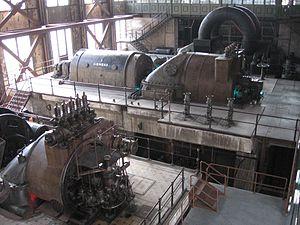
La route européenne du patrimoine industriel est un réseau d'infrastructures touristiques formant un itinéraire touristique ayant pour thème le patrimoine industriel européen.